Tänzer (video game)

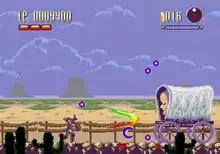
Gameplay screenshot

"Tänzer" is a hack and slash action-platform game reminiscent of "", "Osman" and "Strider", where players assume the role of a ballerina whose body was transformed to fight against enemies and bosses through multiple stages in a post-apocalyptic setting.